Music television

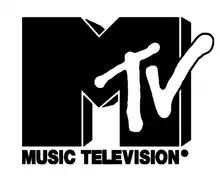
MTV logo until 2010

On March 3, 1981, Warner-Amex Satellite Entertainment (now as "Paramount Media Networks") introduced MTV (Music Television), the first 24/7 cable television network completely dedicated the broadcast of music videos. MTV was aimed to reach and profit from the young adult demographic. The purpose of MTV was to reuse previously-made content by record labels for international audiences, which was free, and televise them in America in a top-40 hits format.